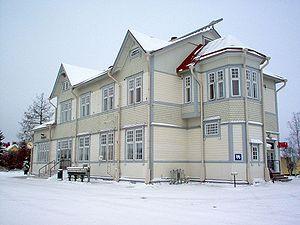
Kajaani, aussi appelé Cajanebourg en français, est ville du centre-est de la Finlande, est la capitale de la région du Kainuu et la deuxième ville de la province d'Oulu.
La gare de Kajaani est une gare à Kajaani en Finlande.